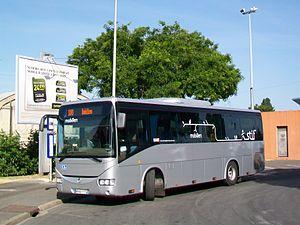
Un car de la ligne 100, ouverte début septembre 2010 par décision du STIF pour relier la gare SNCF de Persan-Beaumont à l'aéroport de Roissy-Charles de Gaulle. Cette ligne est exploitée par les Courriers d'Île-de-France.
Beaumont-sur-Oise est une commune française située dans le département du Val-d'Oise, en région Île-de-France. Ses habitants sont appelés les Beaumontois. Elle forme avec cinq communes voisines l'unité urbaine de Persan - Beaumont-sur-Oise.
Mobilien est le réseau de transport routier de personnes d'Île-de-France destiné à faciliter les liaisons de pôle à pôle et de rocade, avec des fréquences élevées dans les zones denses et urbaines d'Île-de-France. Le réseau était principalement en grande couronne avant la création du réseau de bus Express, destiné à relier les principales agglomérations de grande couronne.
Les lignes de bus Express 100, anciennement Mobilien 100, sont les lignes d'autobus et autocar créées par Île-de-France Mobilités, dans le cadre du réseau de bus régional structurant Express, afin de faciliter les liaisons de pôle à pôle et de rocade, principalement en grande couronne.
Les services de transport en commun en Île-de-France sont constitués essentiellement par les réseaux de métro, RER, train, tramway/tram-train et d'autobus. Ils desservent l'ensemble de la région Île-de-France et sont gérés par Île-de-France Mobilités, l'autorité organisatrice des transports en commun de la région. En 2010, ils permettaient de réaliser près de 8,3 millions de déplacements par jour.
Le réseau des autobus d'Île-de-France est un réseau de transport routier de personnes couvrant l'ensemble de la région Île-de-France à travers plusieurs organismes et organisé par Île-de-France Mobilités.
Persan est une commune française située dans le département du Val-d'Oise en région Île-de-France. Elle forme avec cinq communes voisines l'unité urbaine de Persan - Beaumont-sur-Oise.